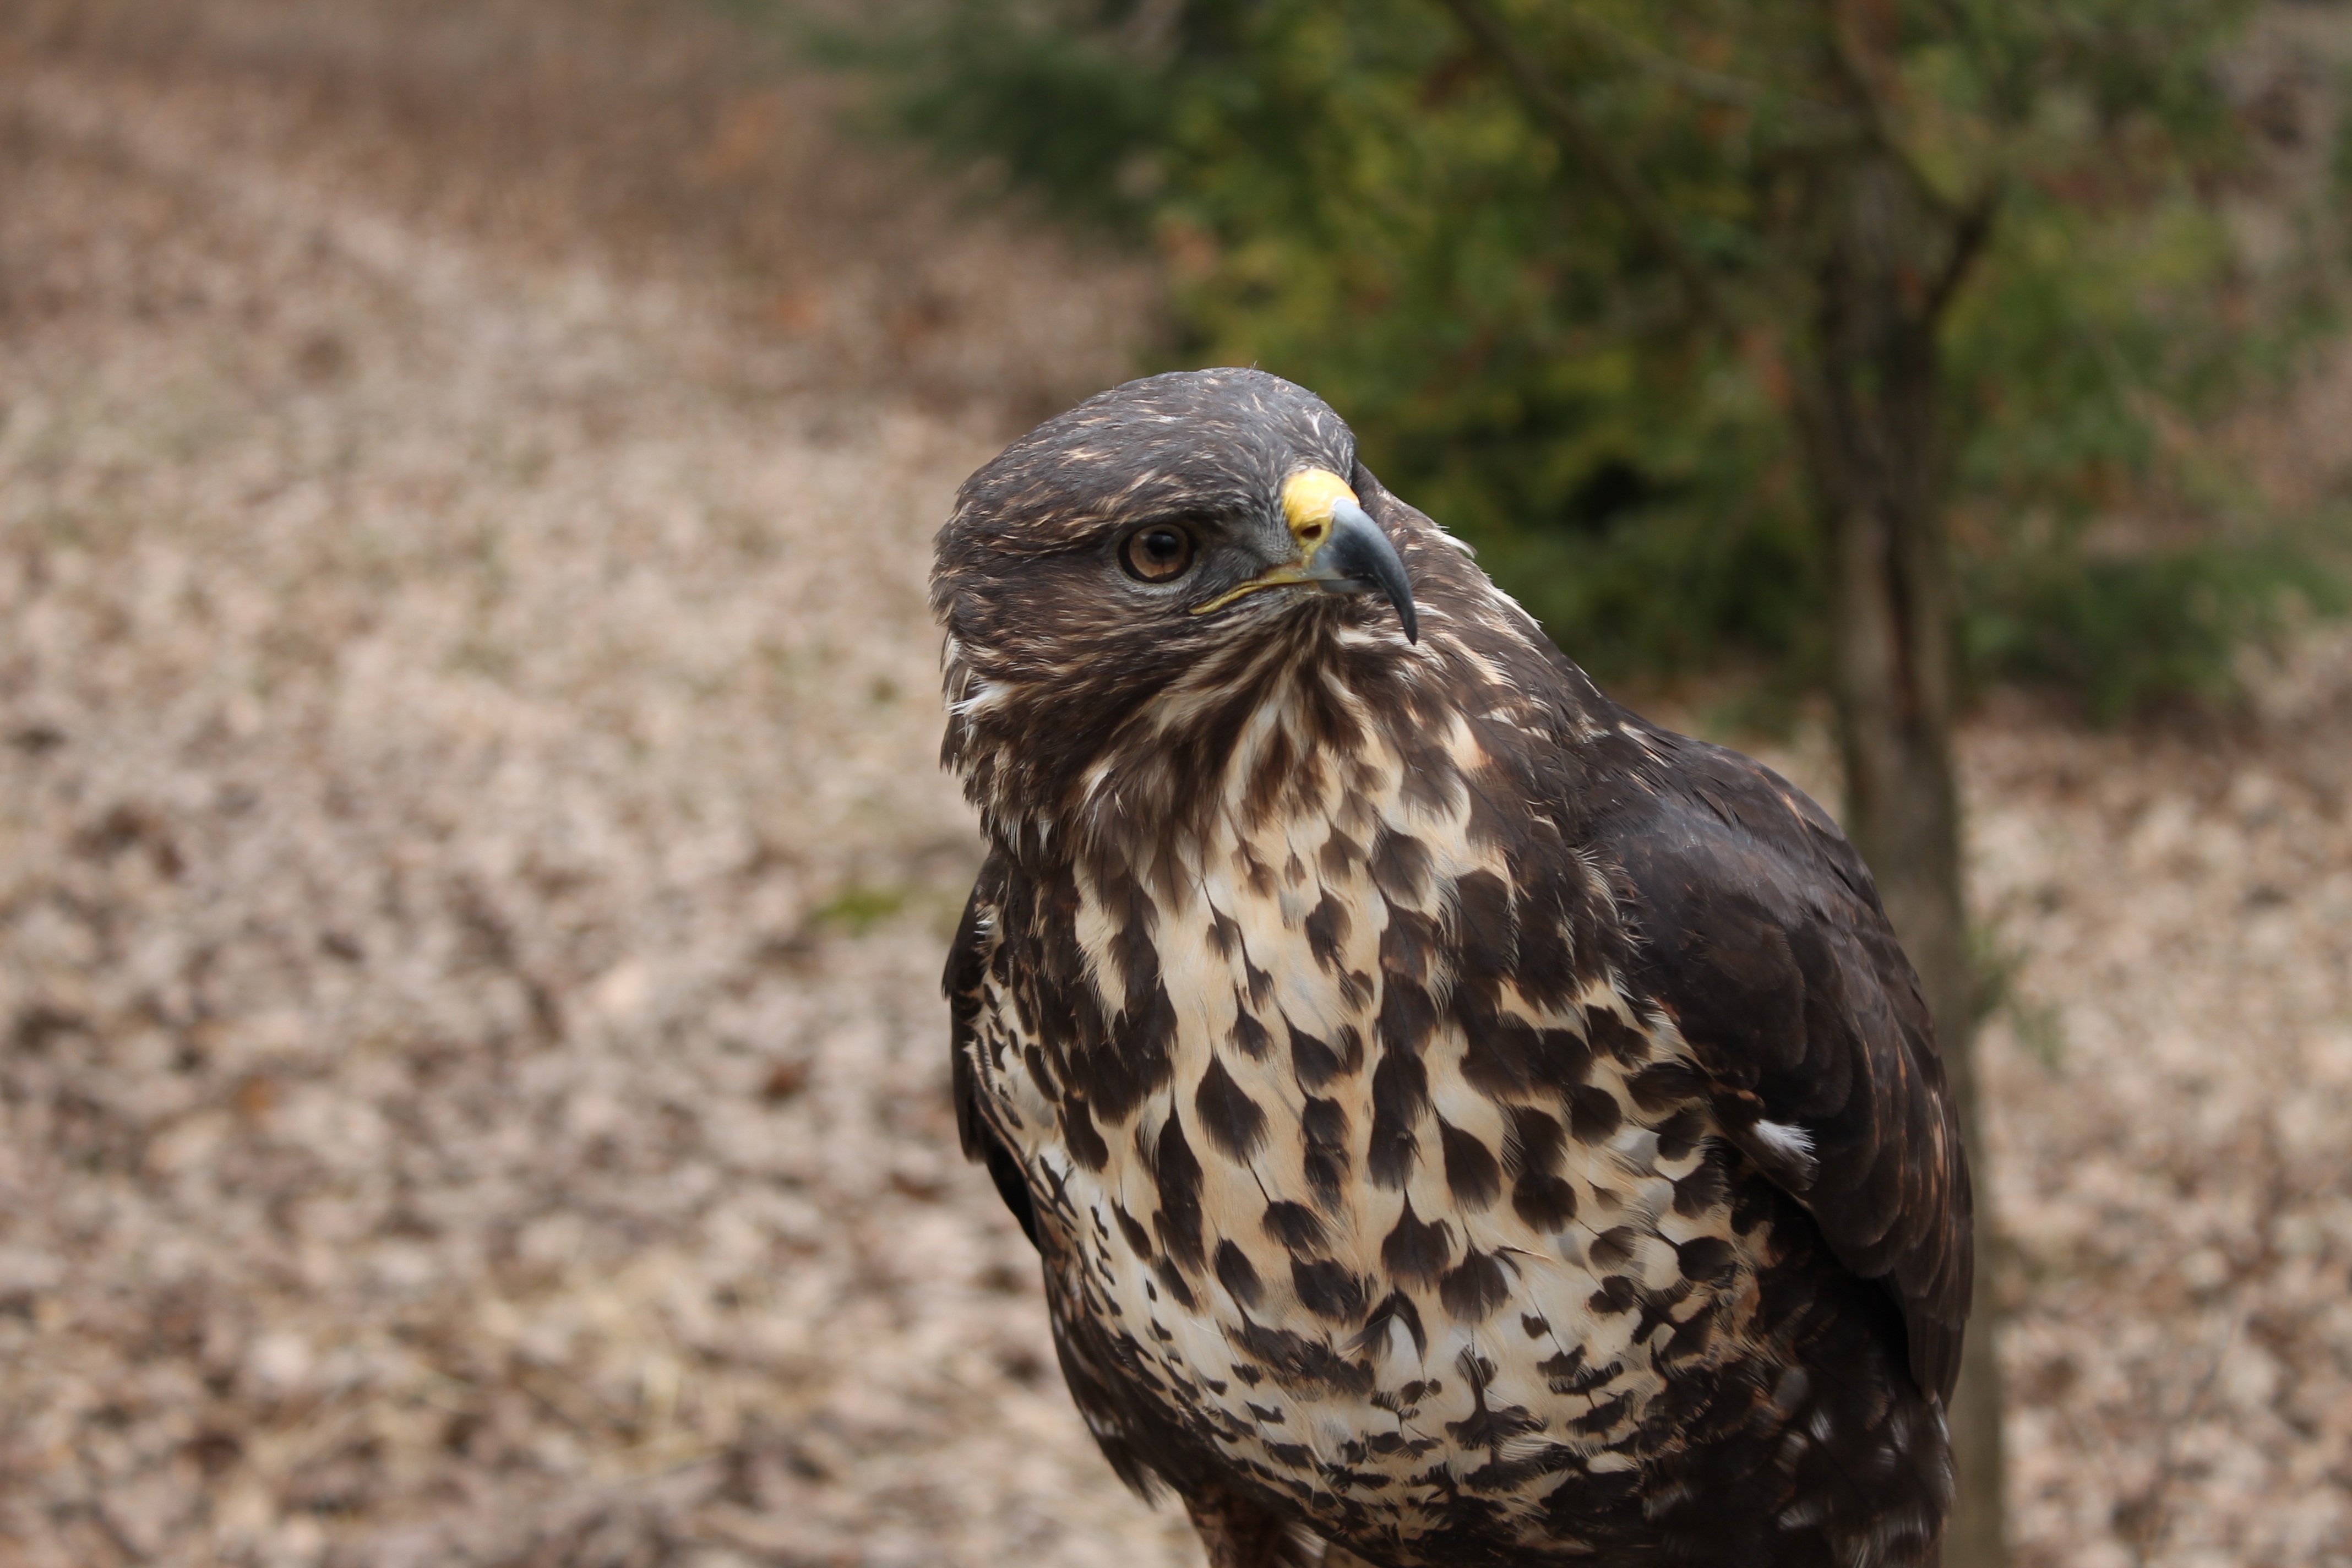
nature, bird, animal, wildlife, beak, hawk, fauna, bird of prey, trees, birds, vertebrate, falcon, buzzard, launchy, perching bird, accipitriformes